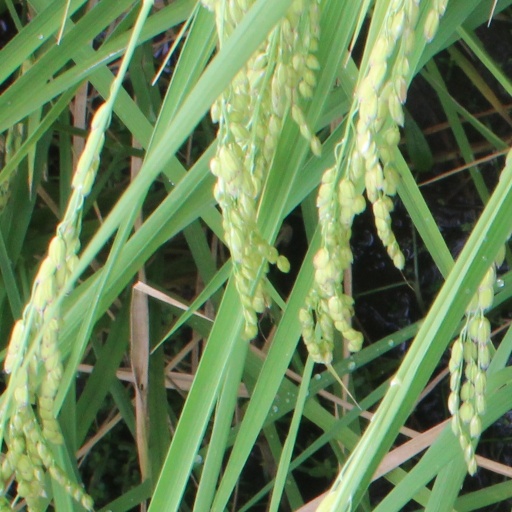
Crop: rice